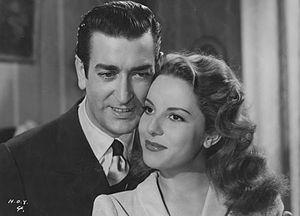
Pola Alonso est une actrice classique argentine, née le 16 novembre 1923 à Buenos Aires, et morte le 9 novembre 2004 dans la même ville.